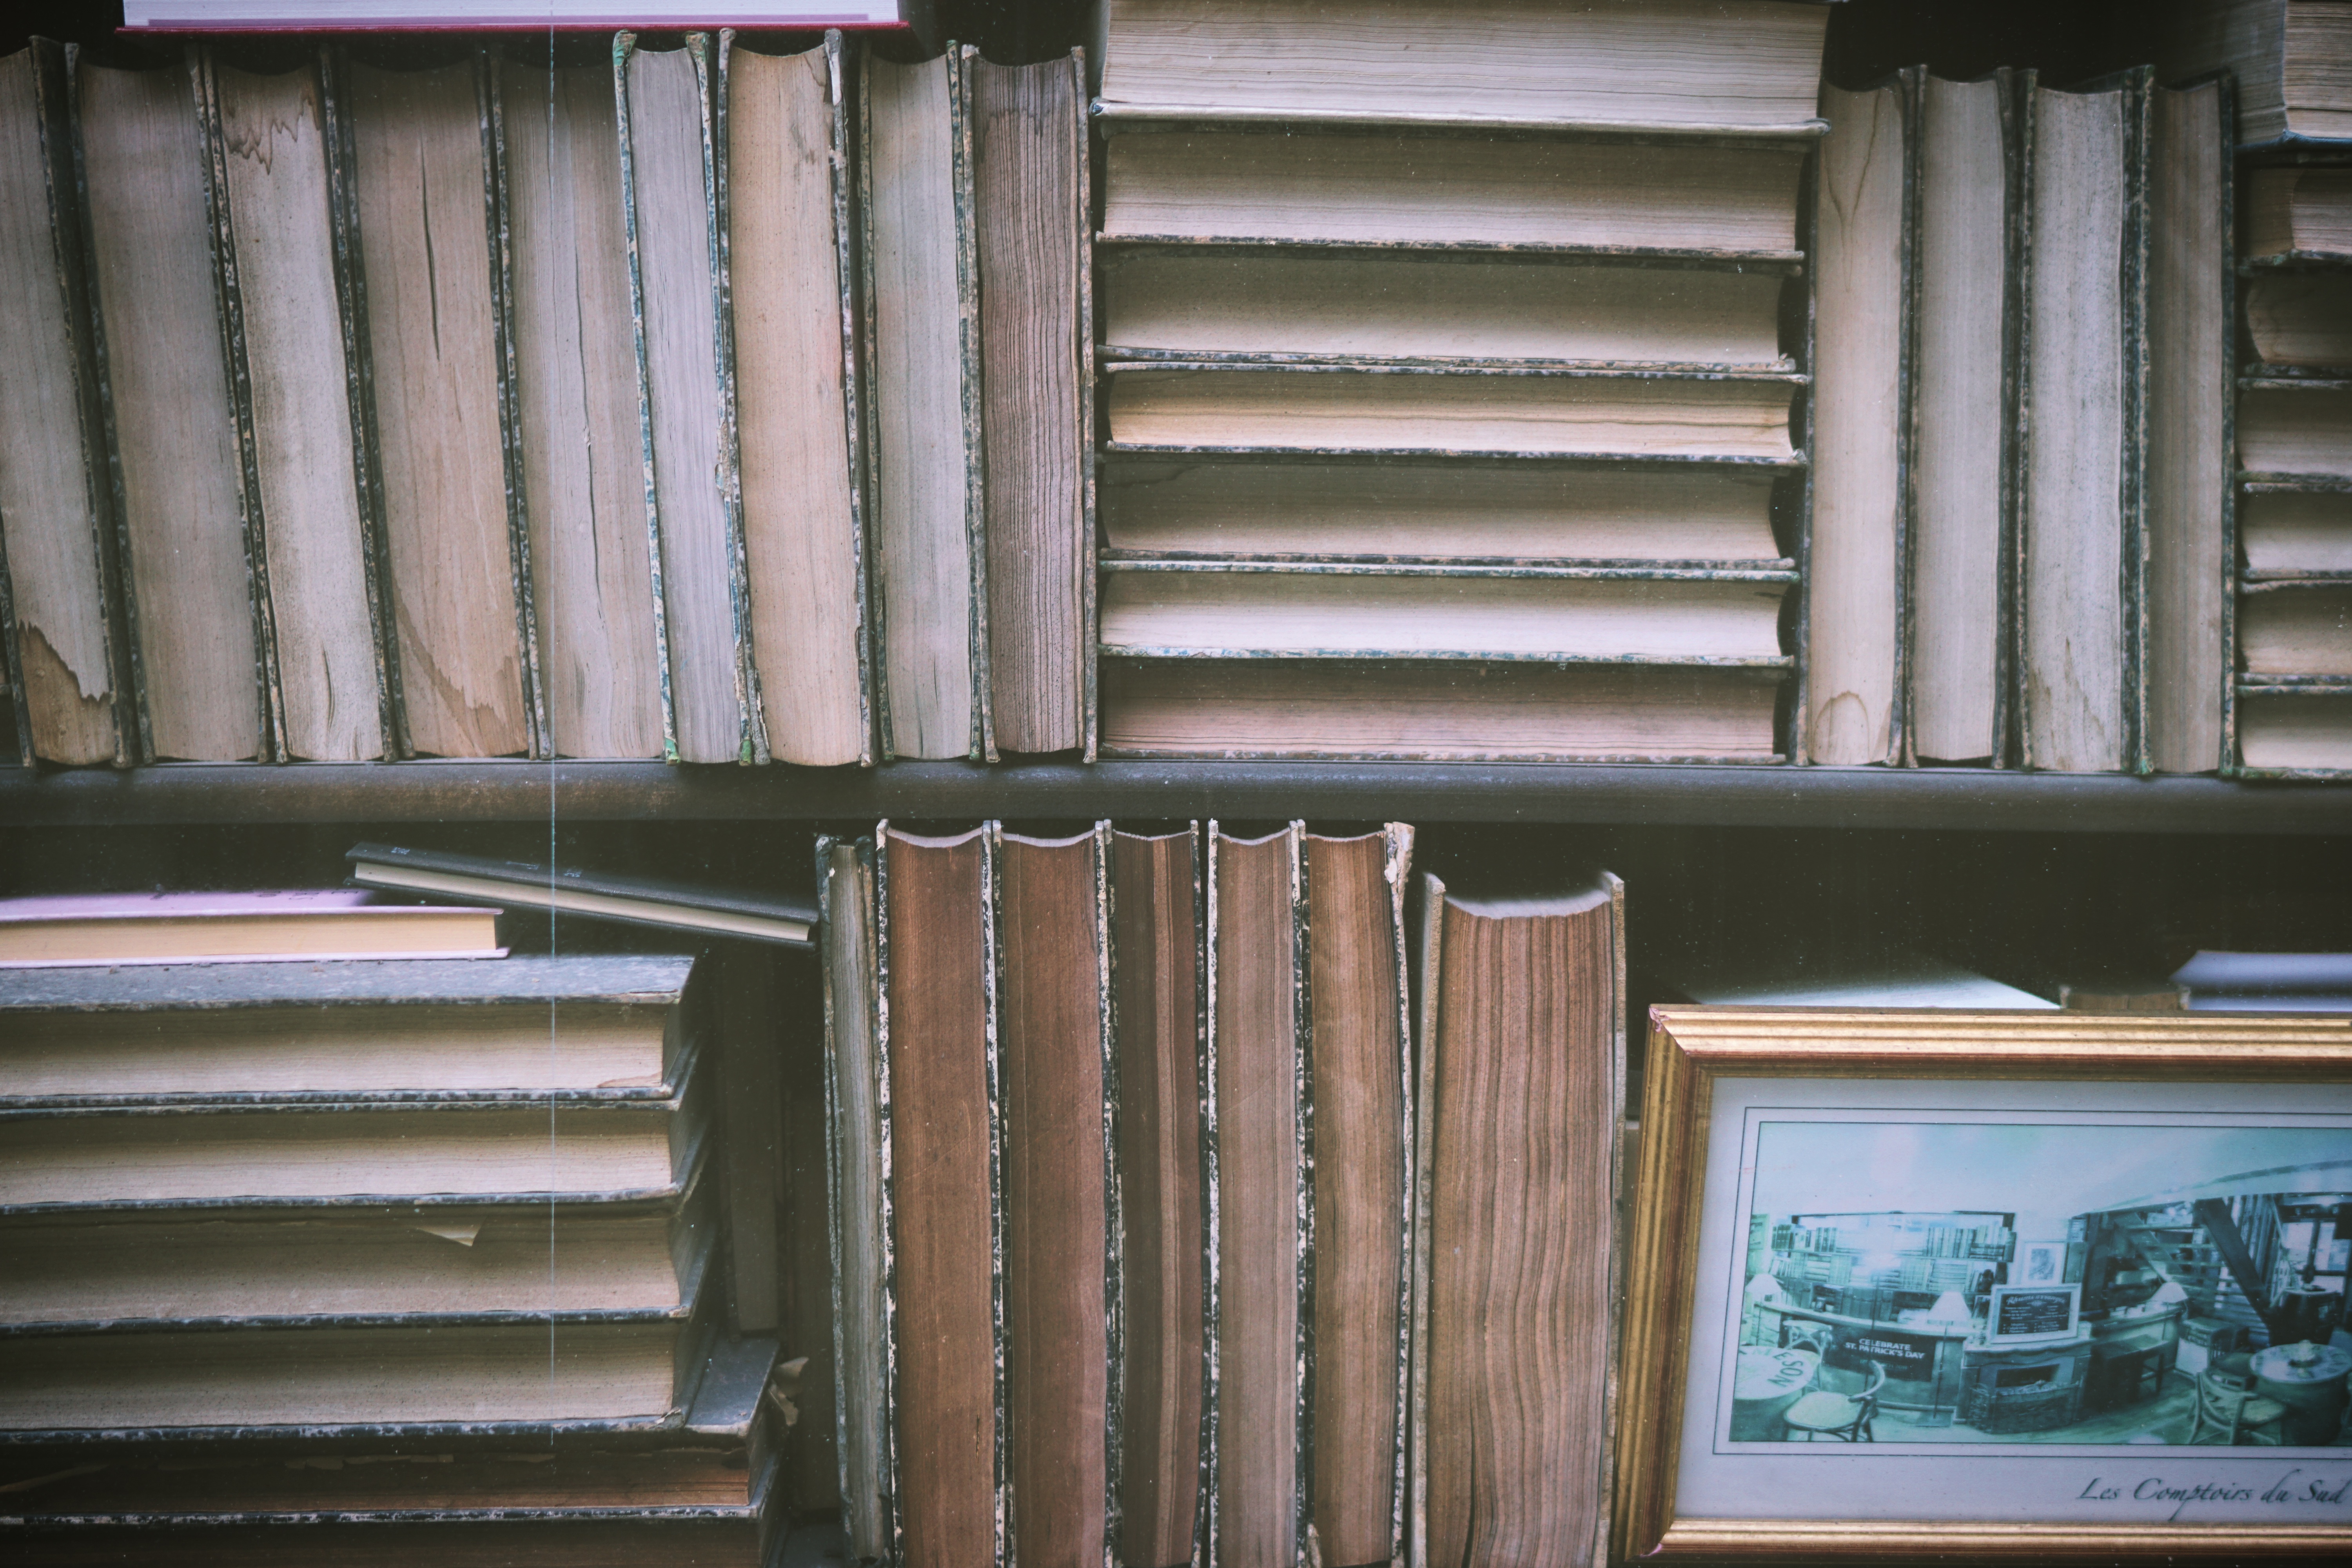
wood, window, wall, room, material, interior design, window blind, window covering, window treatment